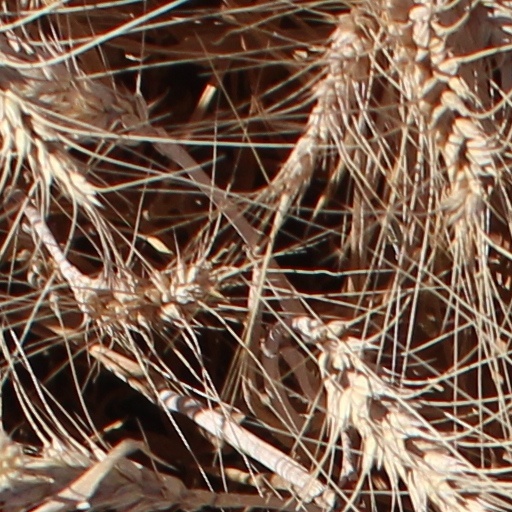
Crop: wheat